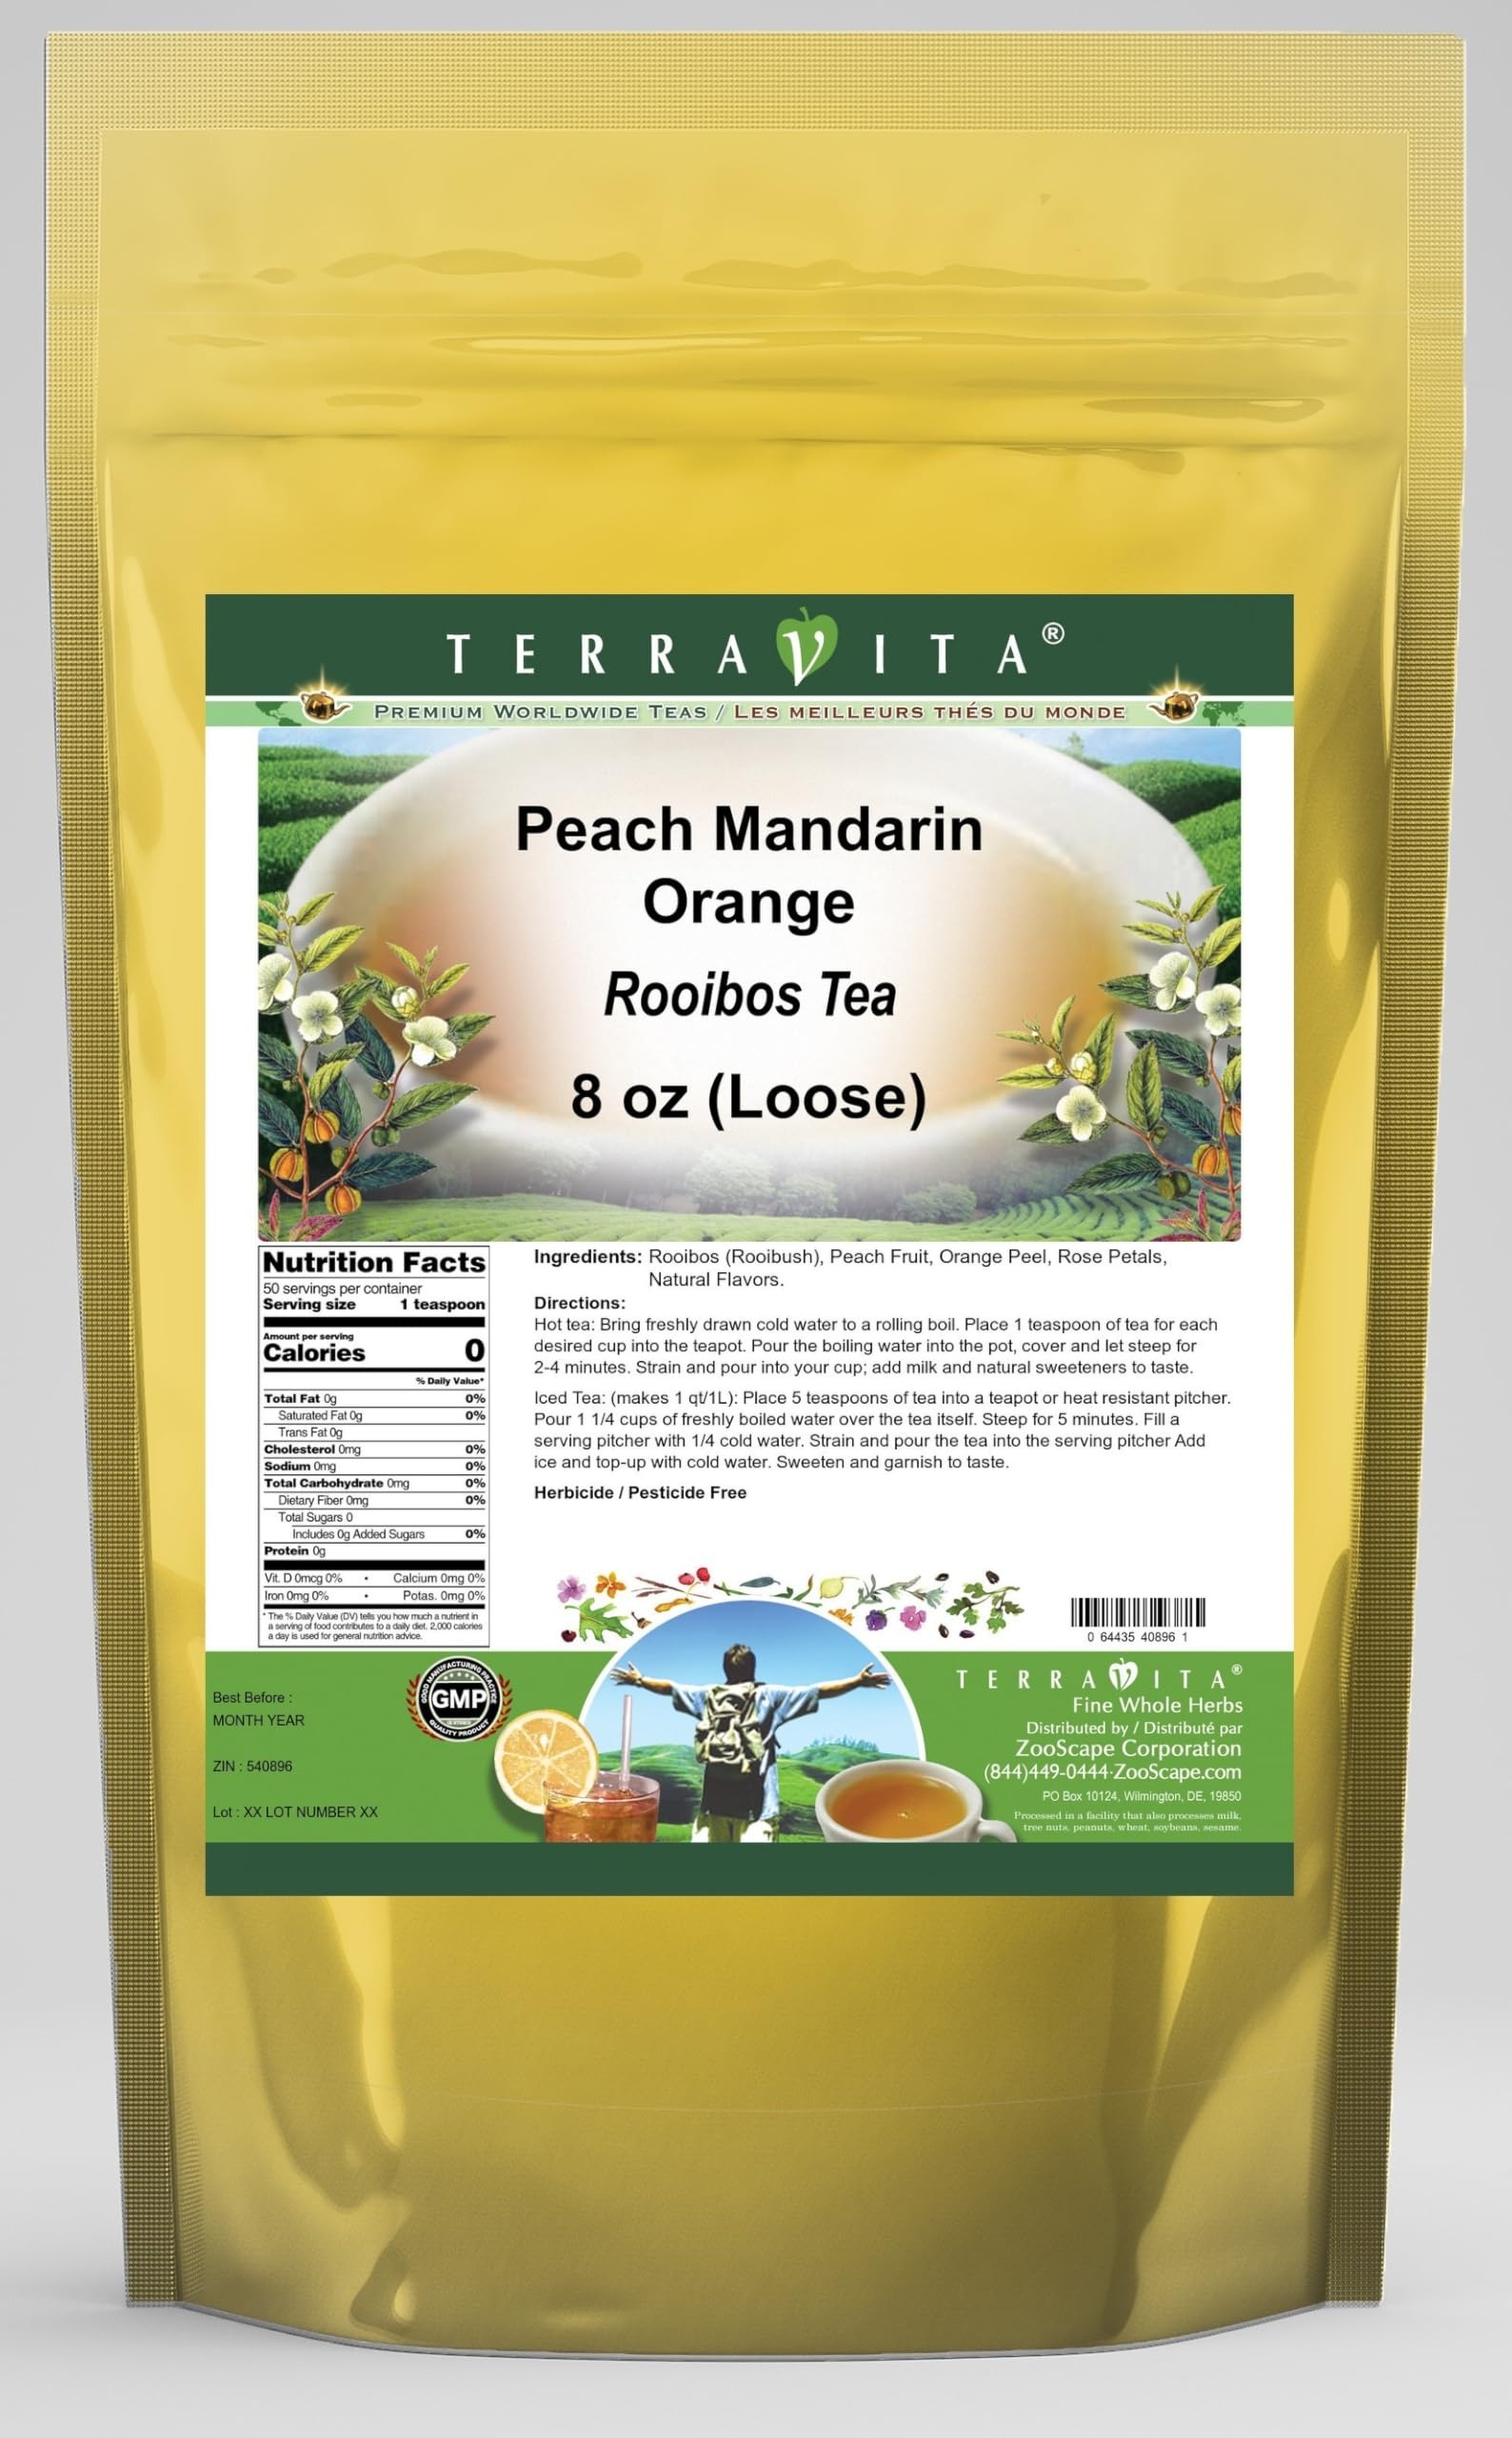
Item Name: Peach Mandarin Orange Rooibos Tea (Loose) (8 oz, ZIN: 540896) - 2 Pack
Bullet Point 1: Our Peach Mandarin Orange Rooibos Tea is a delightful flavored Rooibos tea with Peach Fruit, Orange Peel and Rose Petals that you will really enjoy! The unique Peach Mandarin Orange aroma and taste is a delight! - Ingredients: Rooibos tea, Peach Fruit, Orange Peel, Rose Petals and Natural Peach Mandarin Orange Flavor.
Bullet Point 2: No fillers.
Bullet Point 3: Manufacturer: TerraVita
Bullet Point 4: Size: 8 oz
Bullet Point 5: Loose Leaf Rooibos Tea - Packed in a convenient upright pouch!
Product Description: Our Peach Mandarin Orange Rooibos Tea is a delightful flavored Rooibos tea with Peach Fruit, Orange Peel and Rose Petals that you will really enjoy! The unique Peach Mandarin Orange aroma and taste is a delight! - Ingredients: Rooibos tea, Peach Fruit, Orange Peel, Rose Petals and Natural Peach Mandarin Orange Flavor. - Hot tea brewing method: Bring freshly drawn cold water to a rolling boil. Place 1 teaspoon of tea for each desired cup into the teapot. Pour the boiling water into the pot, cover and let steep for 2-4 minutes. Strain and pour into your cup; add milk and natural sweeteners to taste. - Iced tea brewing method: (to make 1 liter/quart): Place 5 teaspoons of tea into a teapot or heat resistant pitcher. Pour 1 1/4 cups of freshly boiled water over the tea itself. Steep for 5 minutes. Fill a serving pitcher with 1/4 cold water. Strain and pour the tea into the serving pitcher Add ice and top-up with cold water. Sweeten and garnish to taste. - TerraVita is an exclusive line of premium-quality, natural source products that use only the finest, purest and most potent ingredients found around the world. TerraVita is hallmarked by the highest possible standards of purity, potency, stability and freshness. All of our products are prepared with the highest elements of quality control, from raw materials through the entire manufacturing process, up to and including the moment that the bottles or bags are sealed for freshness and shipped out to you. Our highest possible standards are certified by independent laboratories and backed by our personal guarantee. - TerraVita exists to meet and ensure your family's health and wellness without the harmful effects of chemicals and health products. We strive to make all of our products affordable and reliable and are constantly
Value: 16.0
Unit: Ounce

Price: 55.93